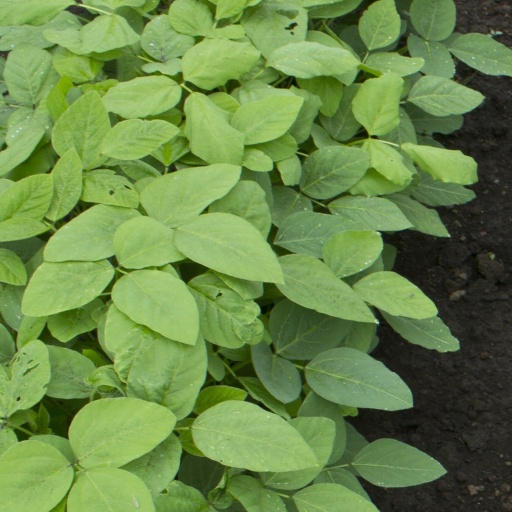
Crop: soybean